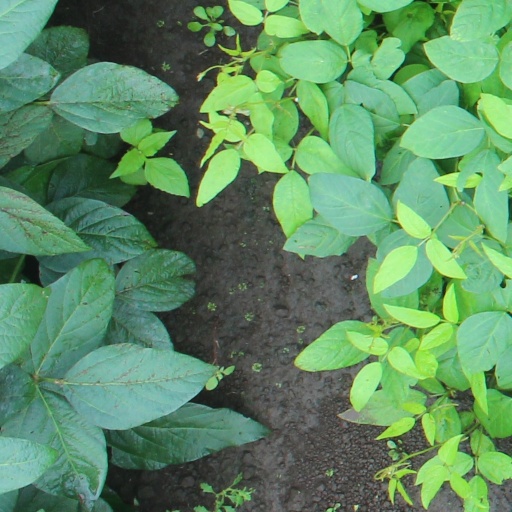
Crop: soybean